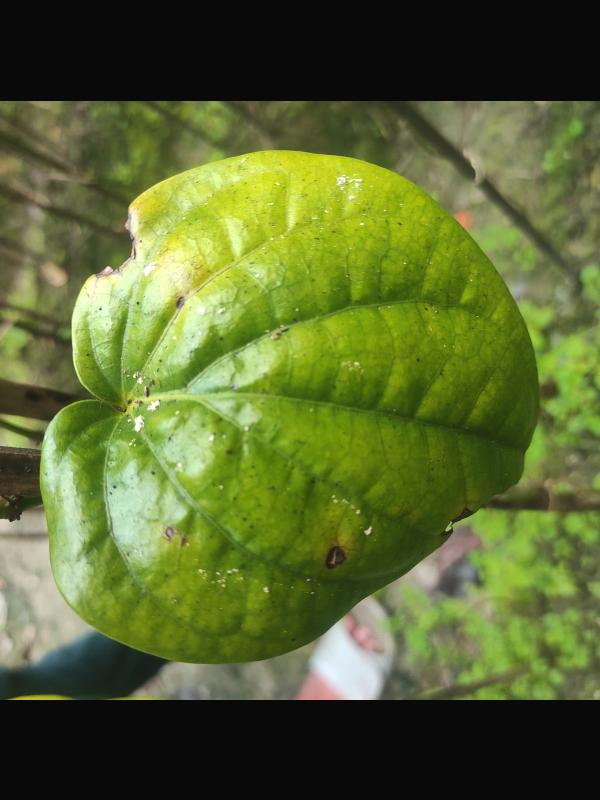
Label: Fungal_Brown_Spot_Disease